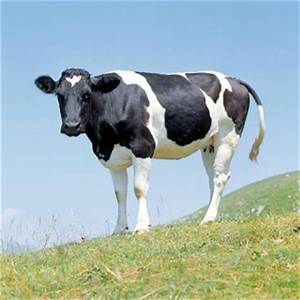
Label: mucca